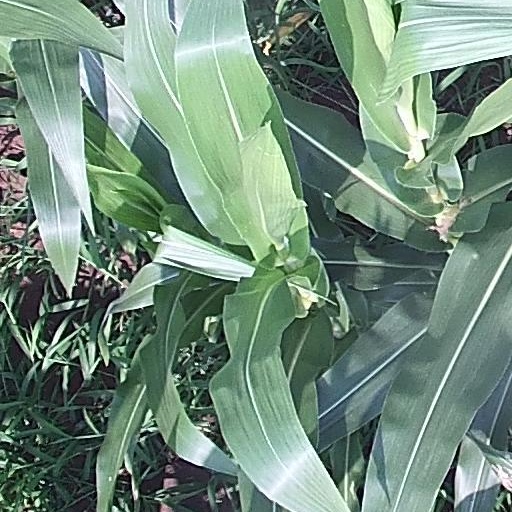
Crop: maize; corn